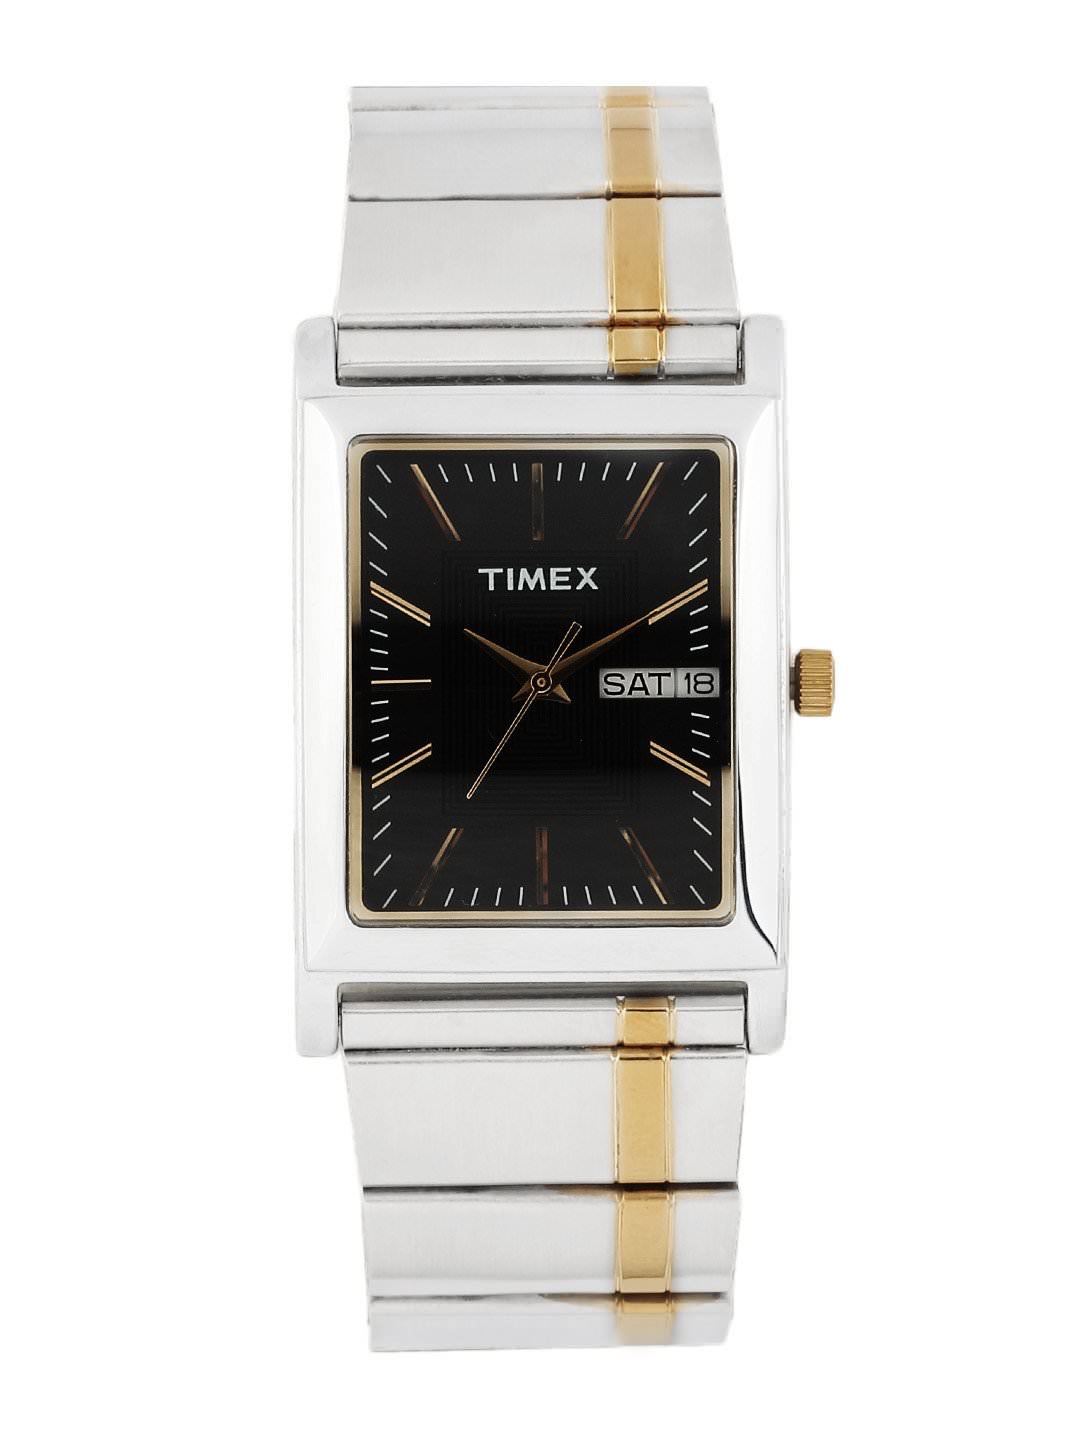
Timex Men Black Dial Watch
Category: Accessories / Watches / Watches
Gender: Men
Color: Black
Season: Winter 2016
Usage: Casual